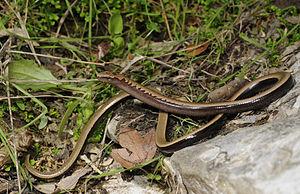
Le parc national des zones humides de Kotýchi-Strofyliá est un parc national de Grèce situé à la pointe nord-ouest du Péloponnèse. Créé en 2009, il constitue la plus importante forêt de Pins parasols du pays et l'une des plus importantes d'Europe.
Anguis cephallonica est une espèce de sauriens de la famille des Anguidae. Elle est appelée Orvet doré ou Orvet du Péloponnèse.
Anguis est un genre de sauriens de la famille des Anguidae. Les espèces européennes sont appelées Orvet.